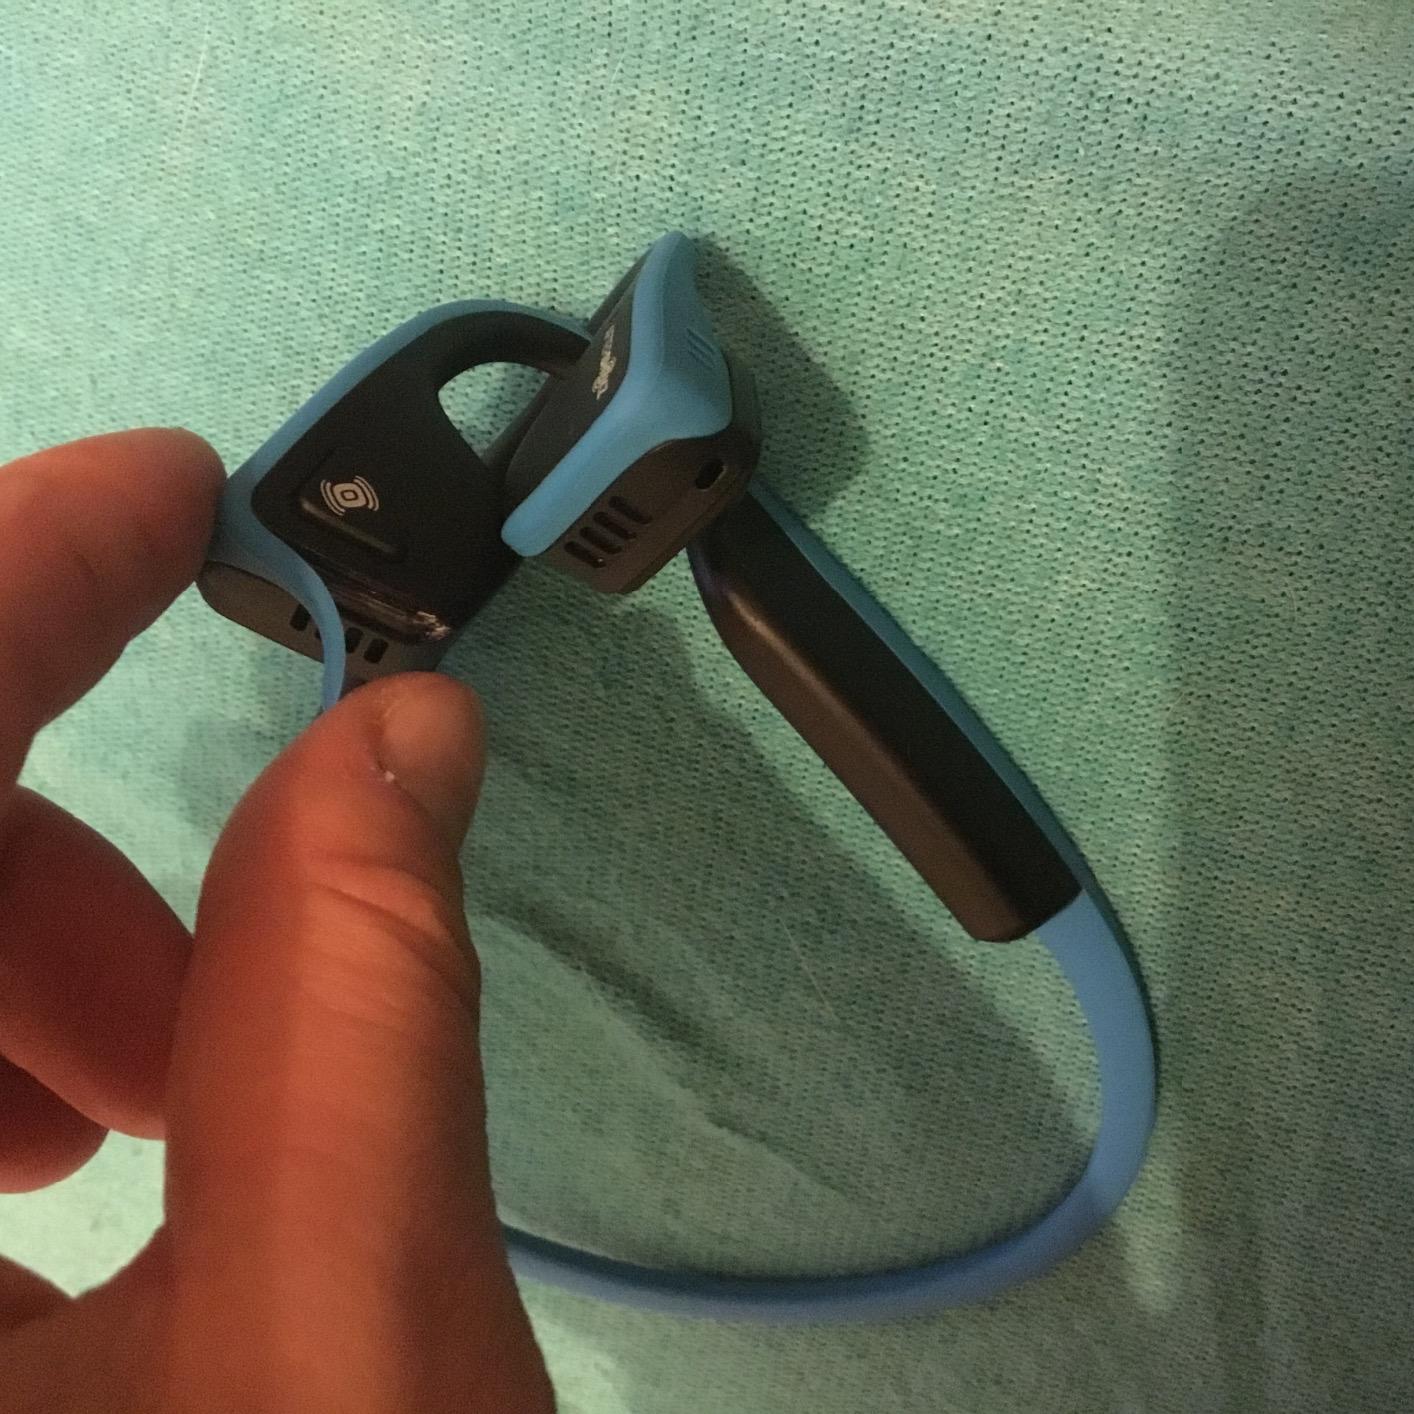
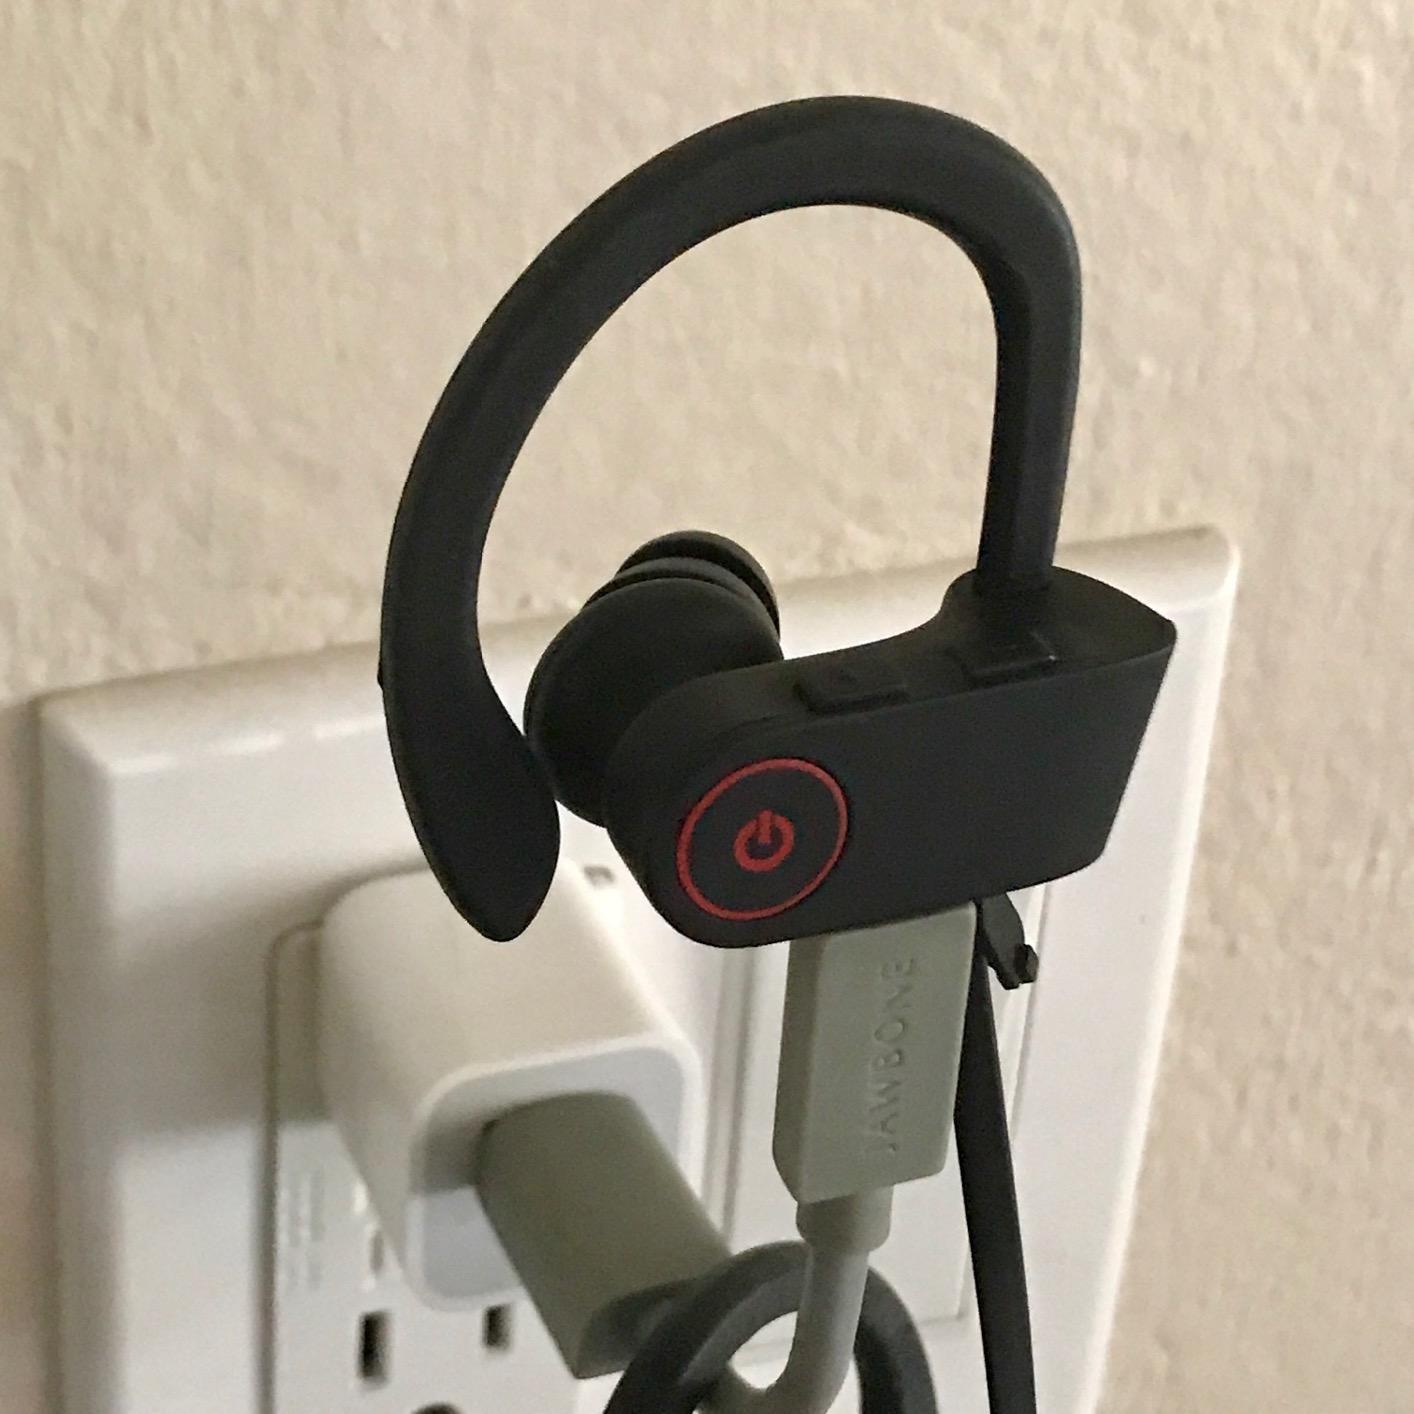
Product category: headphones
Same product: no